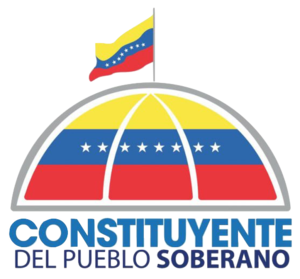
L'Assemblée nationale constituante est l'assemblée constituante du Venezuela élue lors des élections du 30 juillet 2017, sans participation de l'opposition majoritaire. L'Assemblée est favorable au régime de Nicolás Maduro. Elle est aussi, de facto, le parlement monocaméral du pays depuis qu'elle s'est arrogée les pouvoirs législatifs, aux dépens de l'Assemblée nationale. Ses travaux sont prévus pour durer deux ans et aboutir à une nouvelle constitution qui devra être approuvée par référendum à une date à déterminer.